Tour de Grisset

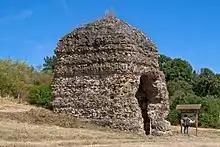
Side view of exterior.

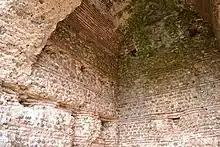
View of interior vault and stonework.

The temple, of which Tour de Grisset is a remnant, was only one part of a vast complex comprising thermal baths partially excavated further south, a system for supplying or draining water, and buildings of still indeterminate function that were detected through aerial surveys. Two of the structures could possibly be fana as well.